Comics Salón

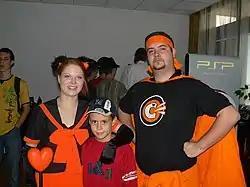
Comicsman and Mangagirl, mascots of Comics Salon 2006

Comics Salón is an international multigenre festival of Japanese culture, manga, anime, comics, games, sci-fi, fantasy and horror. It is held every year in Slovakia and is the largest convention of its kind in the country.